Last of the Living

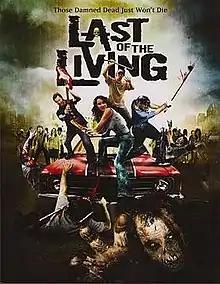

Last of the Living is a 2009 New Zealand comedy-horror film written and directed by Logan McMillan.